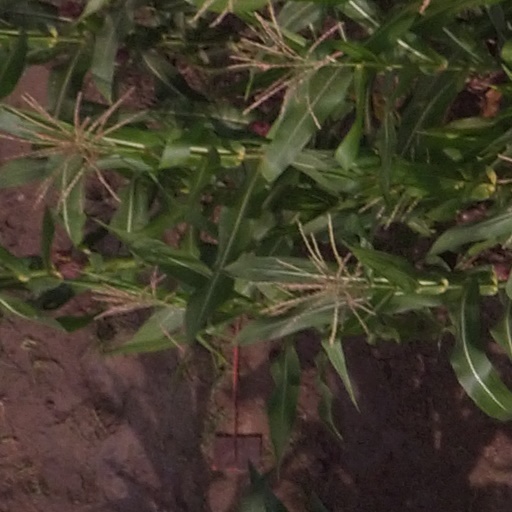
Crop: maize; corn